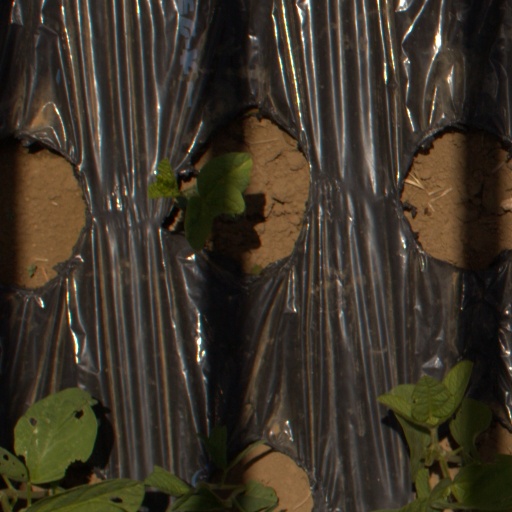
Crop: Jerusalem artichoke